Agriculture in Macau

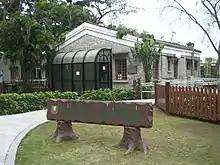
Natural and Agrarian Museum

Agriculture in Macau is a minor industry in Macau, China. Approximately 2% of Macau's land is used for agricultural purposes.